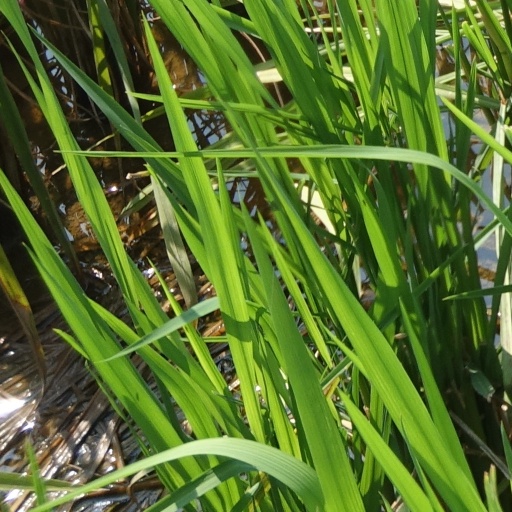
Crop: rice